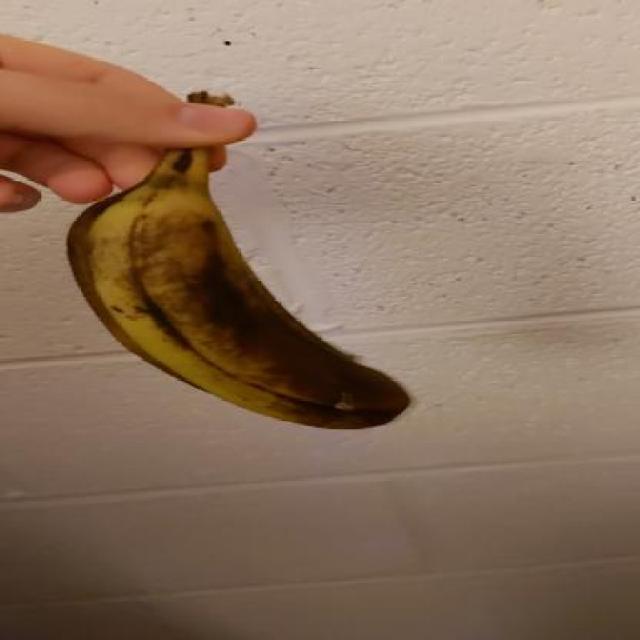
Label: bananas